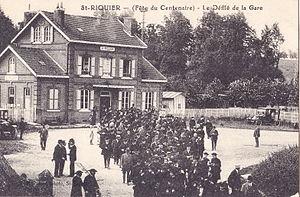
Carte postale ancienne éditée par R. Bard à Saint-Riquier
La ligne de Fives à Abbeville est une ligne ferroviaire française à écartement standard de la région Hauts-de-France. Elle relie la gare de Lille-Flandres à celle de Saint-Pol-sur-Ternoise. Elle continuait autrefois jusqu'à la gare d'Abbeville.
La gare de Saint-Riquier est une ancienne gare ferroviaire française de la ligne de Fives à Abbeville, située sur le territoire de la commune de Saint-Riquier, dans le département de la Somme, en région Hauts-de-France.
Saint-Riquier est une commune française située dans le département de la Somme en région Hauts-de-France.